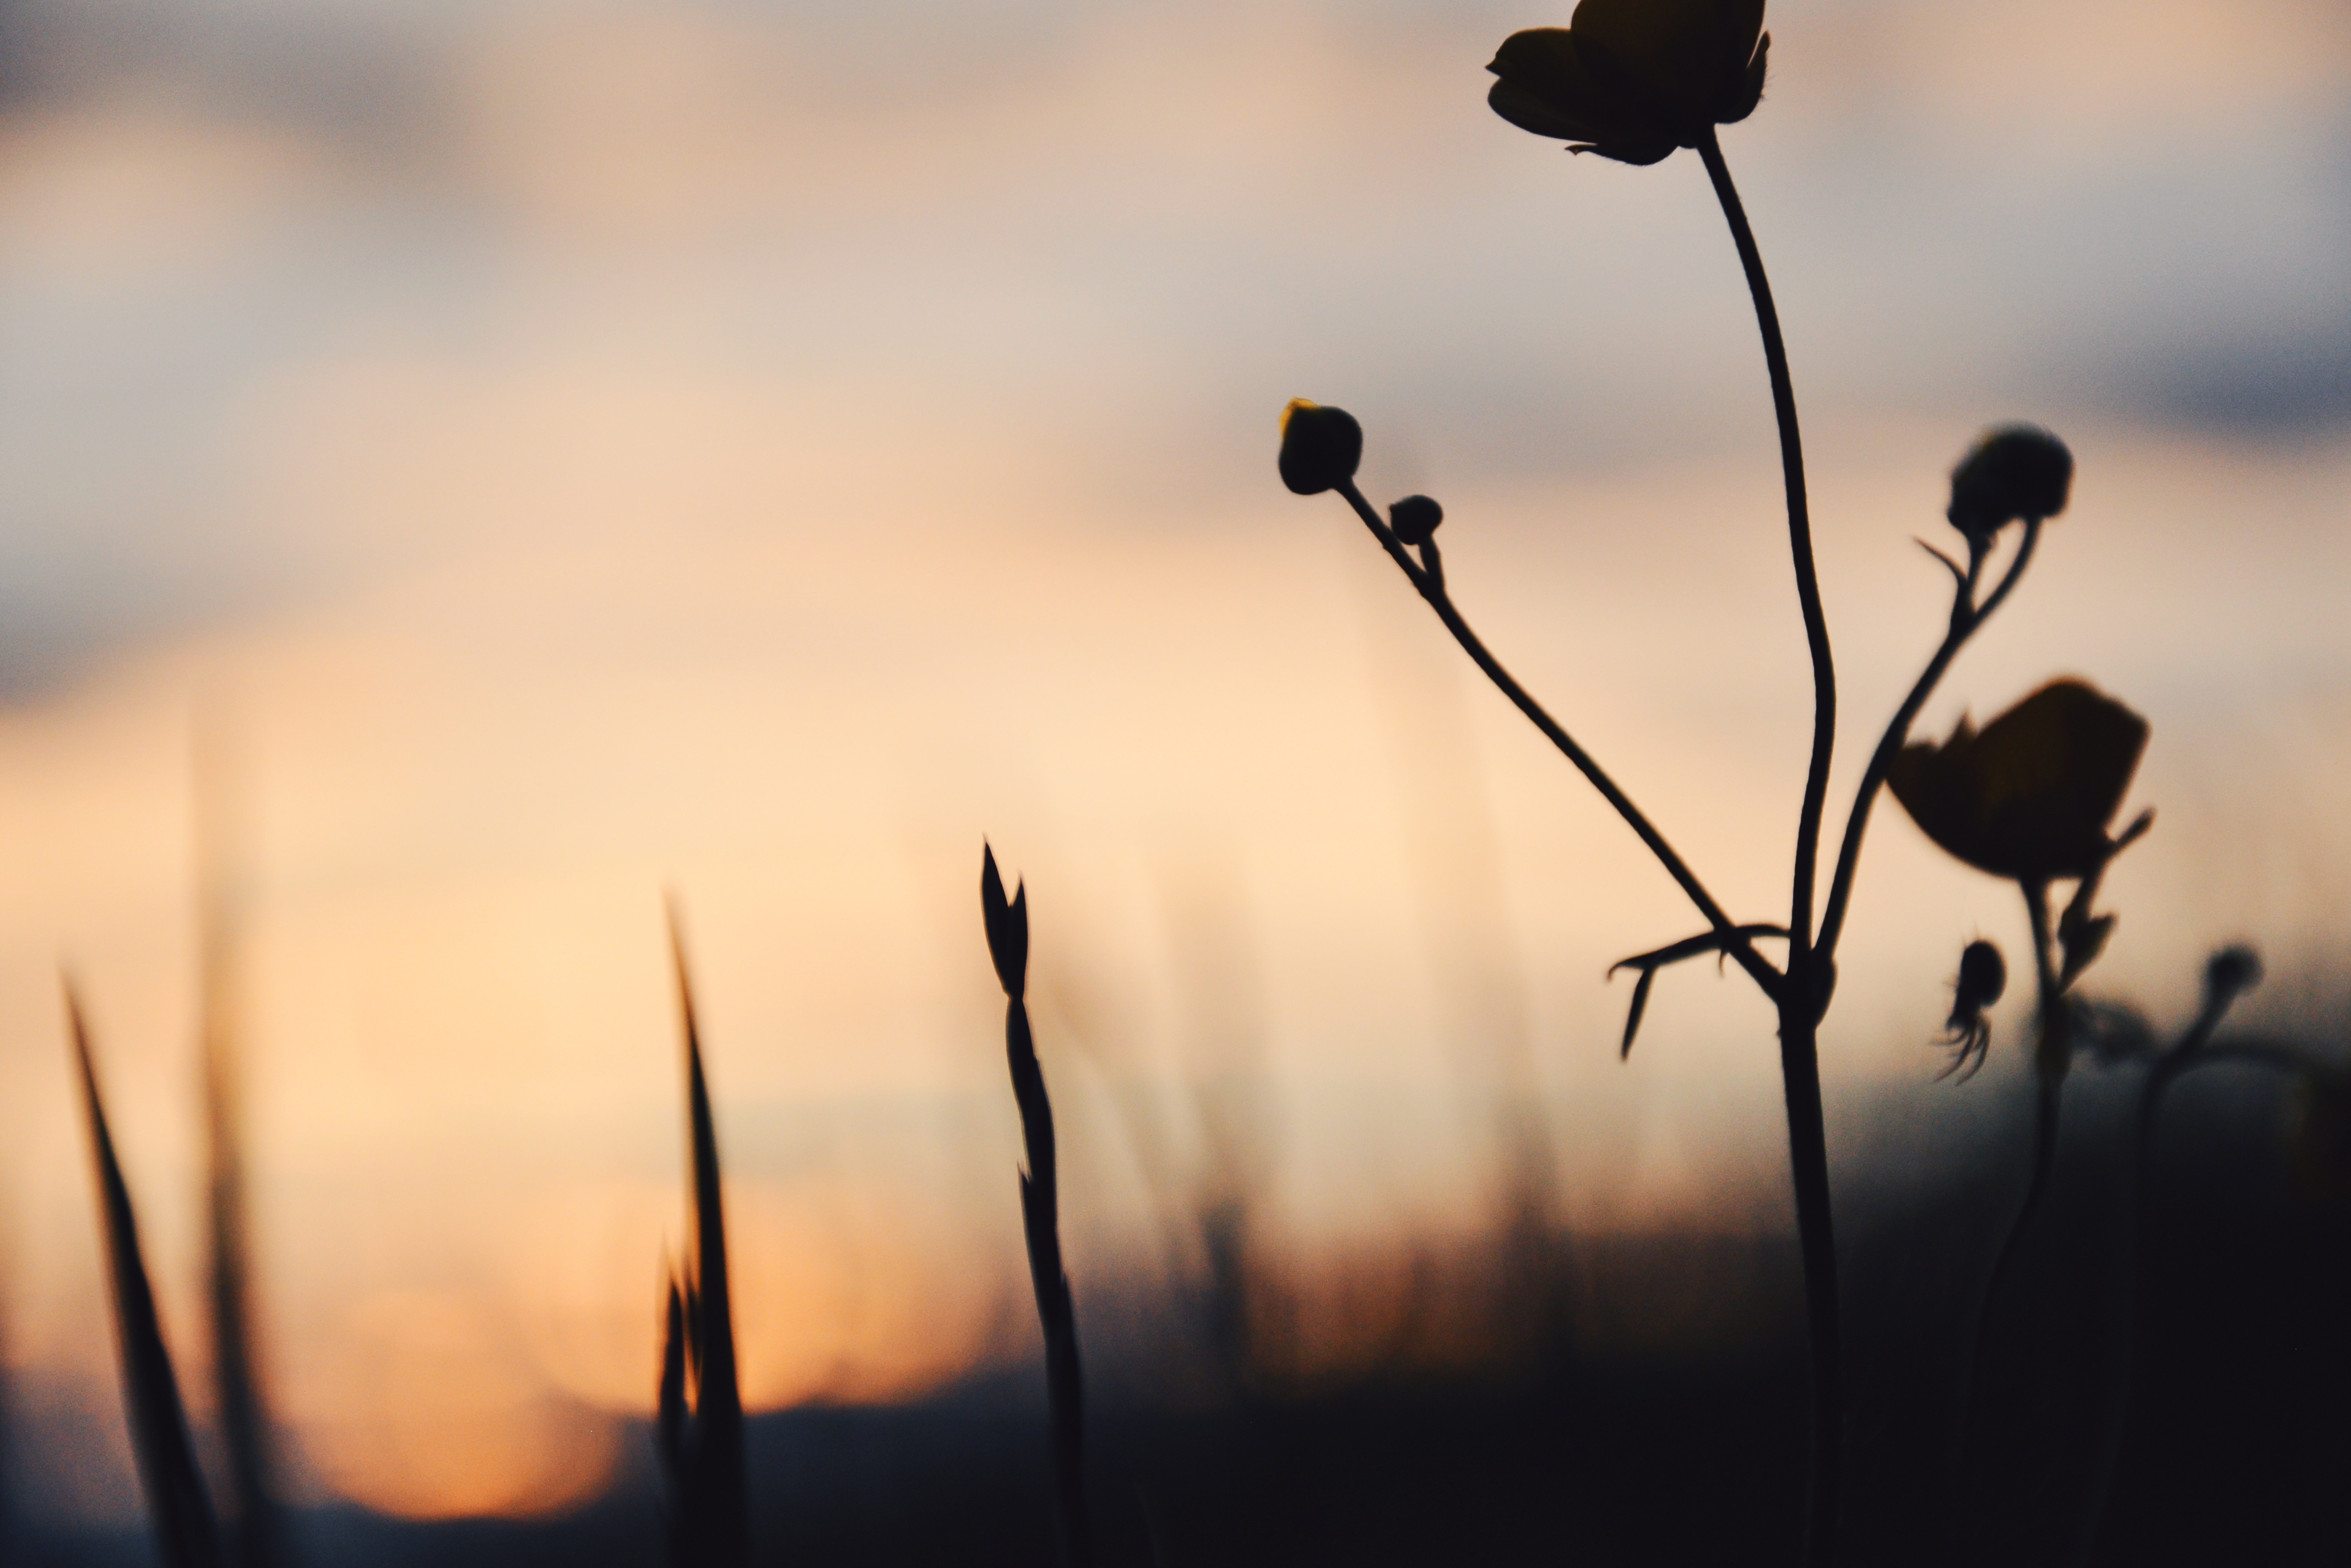
nature, branch, silhouette, light, sun, sunrise, sunset, photography, sunlight, morning, flower, dawn, dusk, evening, reflection, shadow, darkness, close up, macro photography, atmospheric phenomenon